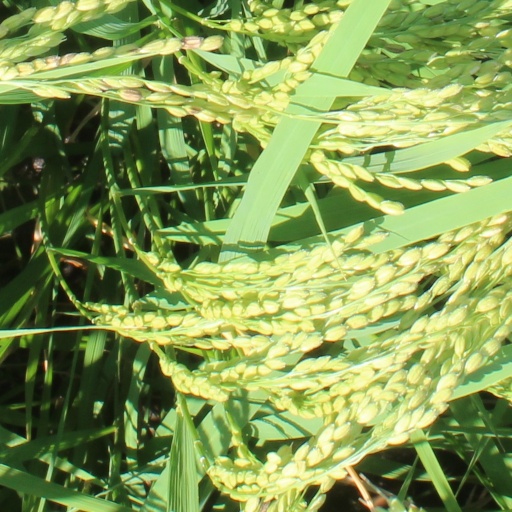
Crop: rice